Lenny (film)

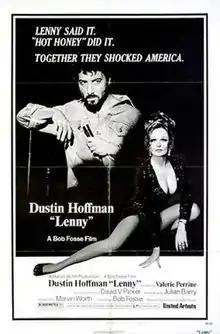
Original film poster

Lenny is a 1974 American biographical drama film about the comedian Lenny Bruce, starring Dustin Hoffman and directed by Bob Fosse. The screenplay by Julian Barry is based on his play of the same name.